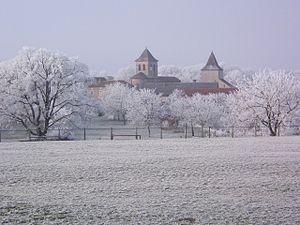
Photo du village d'Issendolus sous le givre
Issendolus est une commune française située dans le département du Lot en région Occitanie.